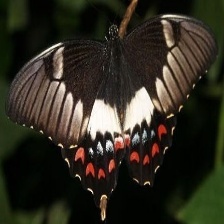
Species: ORCHARD SWALLOW